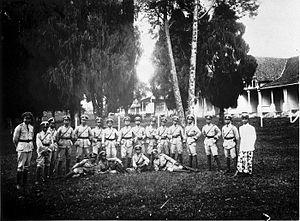
La police nationale de la République d'Indonésie ou Kepolisian Negara Republik Indonesia dépend directement du président de la République.